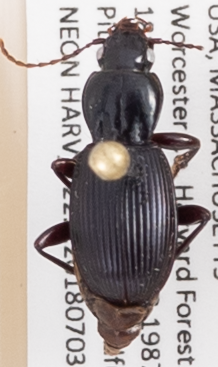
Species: Pterostichus rostratus
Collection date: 2018-07-03 04:00:00
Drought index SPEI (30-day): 0.2
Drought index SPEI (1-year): -0.172
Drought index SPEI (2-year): -0.446